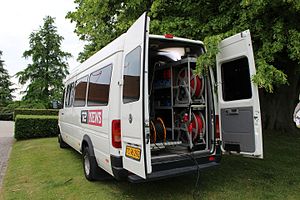
TV 2 News / Kulturstoffet
TV 2 News' teknikvogn på Marienborg til sankthans.
TV 2's teknikvogn parkeret på Marienborg til Sankthansaften. Til optagelse af Statsminister Lars Løkke Rasmussens tale.
TV 2 News er Danmarks første landsdækkende 24-timers nyhedskanal, og den 5. kanal i virksomheden TV 2 Danmark.